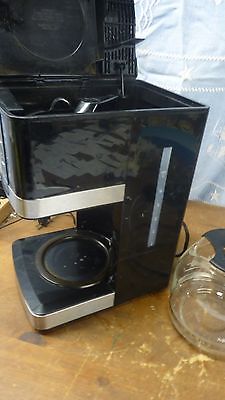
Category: coffee maker